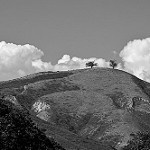
Label: B & W